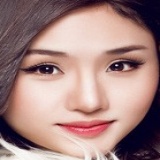
ca sĩ Miu Lê